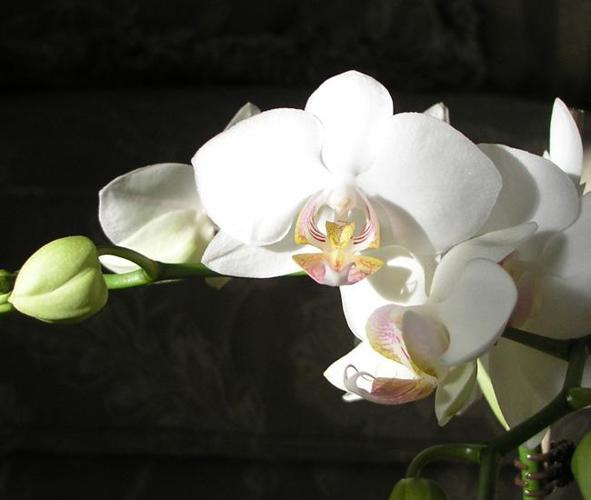
Label: moon orchid